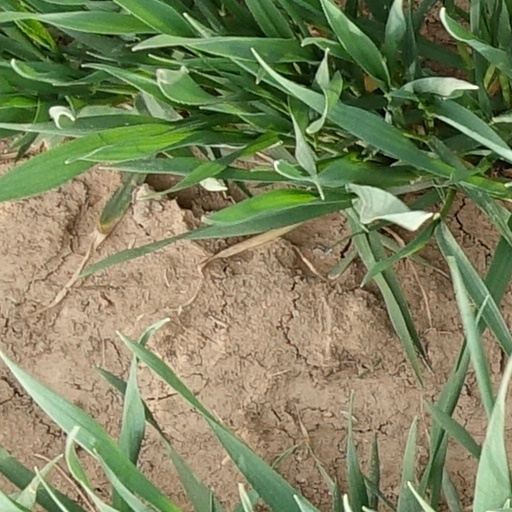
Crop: wheat